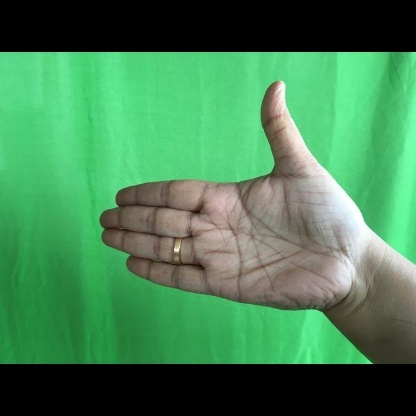
Mudra: Ardhachandran